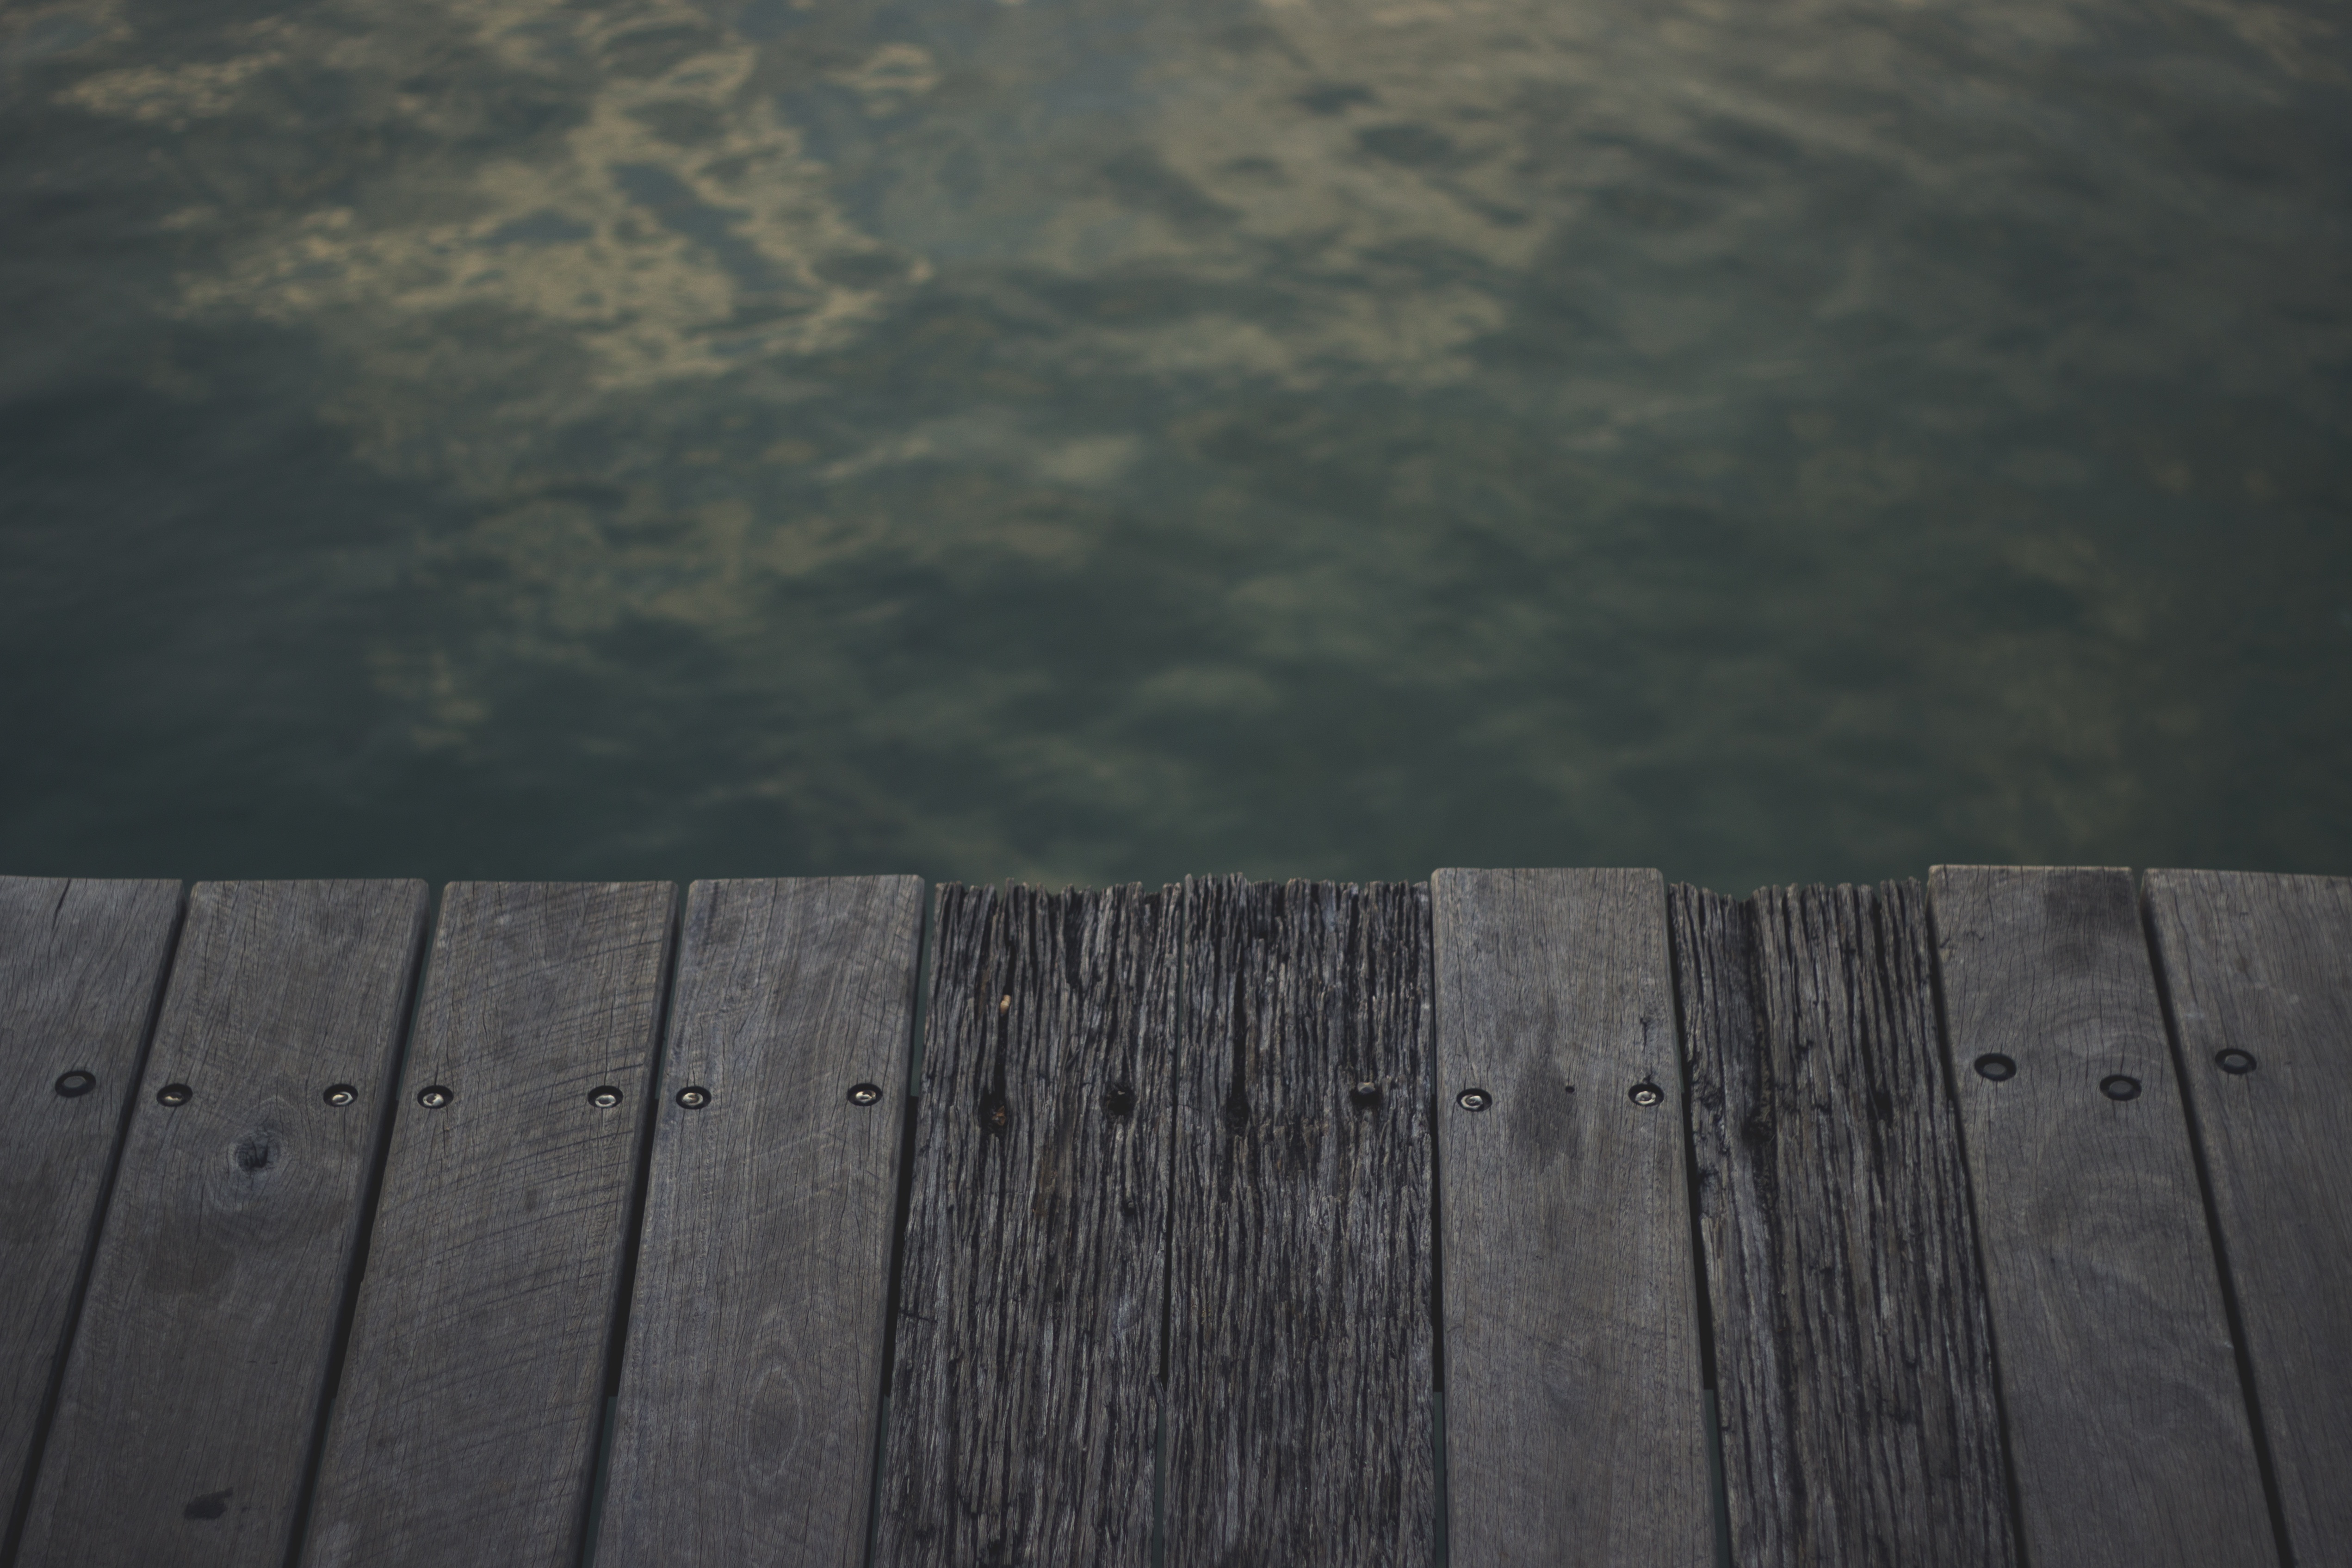
sea, water, light, cloud, sky, deck, wood, sunlight, texture, floor, lake, atmosphere, line, reflection, darkness, blue, black, shape, patern, wooden planks